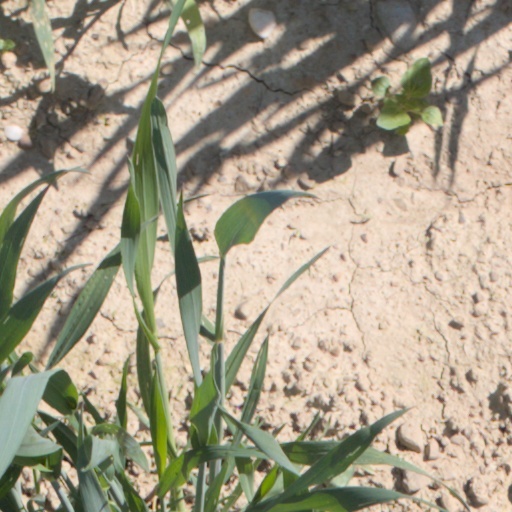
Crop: wheat